M17 (amateur radio)

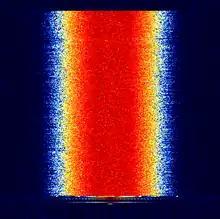
Spectrogram of the M17 protocol transmission. Time is on vertical axis, advancing from bottom to top. There's a 40-millisecond preamble visible at the beginning of the transmission.

M17 uses Frequency-Division Multiple Access (FDMA) technology in which different communication streams are separated by frequency and run concurrently. It utilizes 4,800 symbols per second, 4-level frequency-shift keying (4FSK) with a root Nyquist filter applied to the bitstream. Radio channels are 9 kHz wide, with channel spacing of 12.5 kHz. The gross data rate is 9,600 bits per second, with the actual data transfer at 3,200. The transmission, called "stream", is divided into 40-millisecond long "frames", each prepended with a 16-bit long synchronization word. A group of 6 frames form a "superframe" and is needed to decode the link information data.